Glenfield Plantation

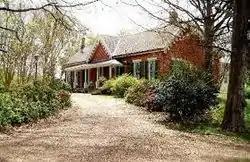
Glenfield Plantation house

Glenfield Plantation (originally called Glencannon) is a one-level historic antebellum home in Natchez, Mississippi. Glenfield was built in two distinct architectural periods on a British land grant originally deeded to Henry LeFluer by King George III. The original acres grew to a working cotton plantation through various ownerships, circa 1774–1812, and 1845–1850.